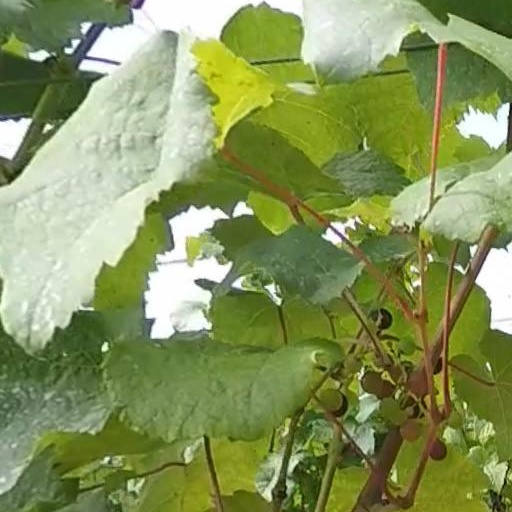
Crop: grape